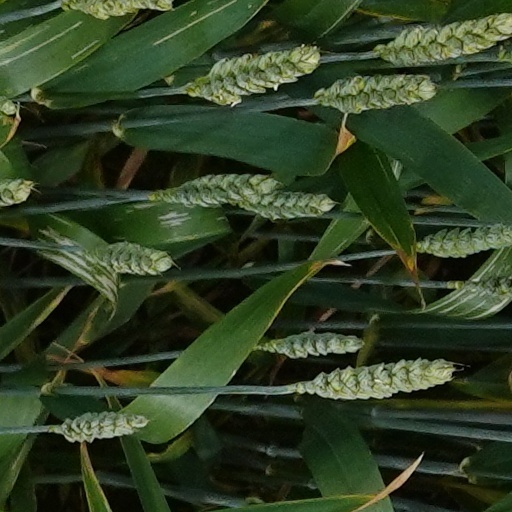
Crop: wheat